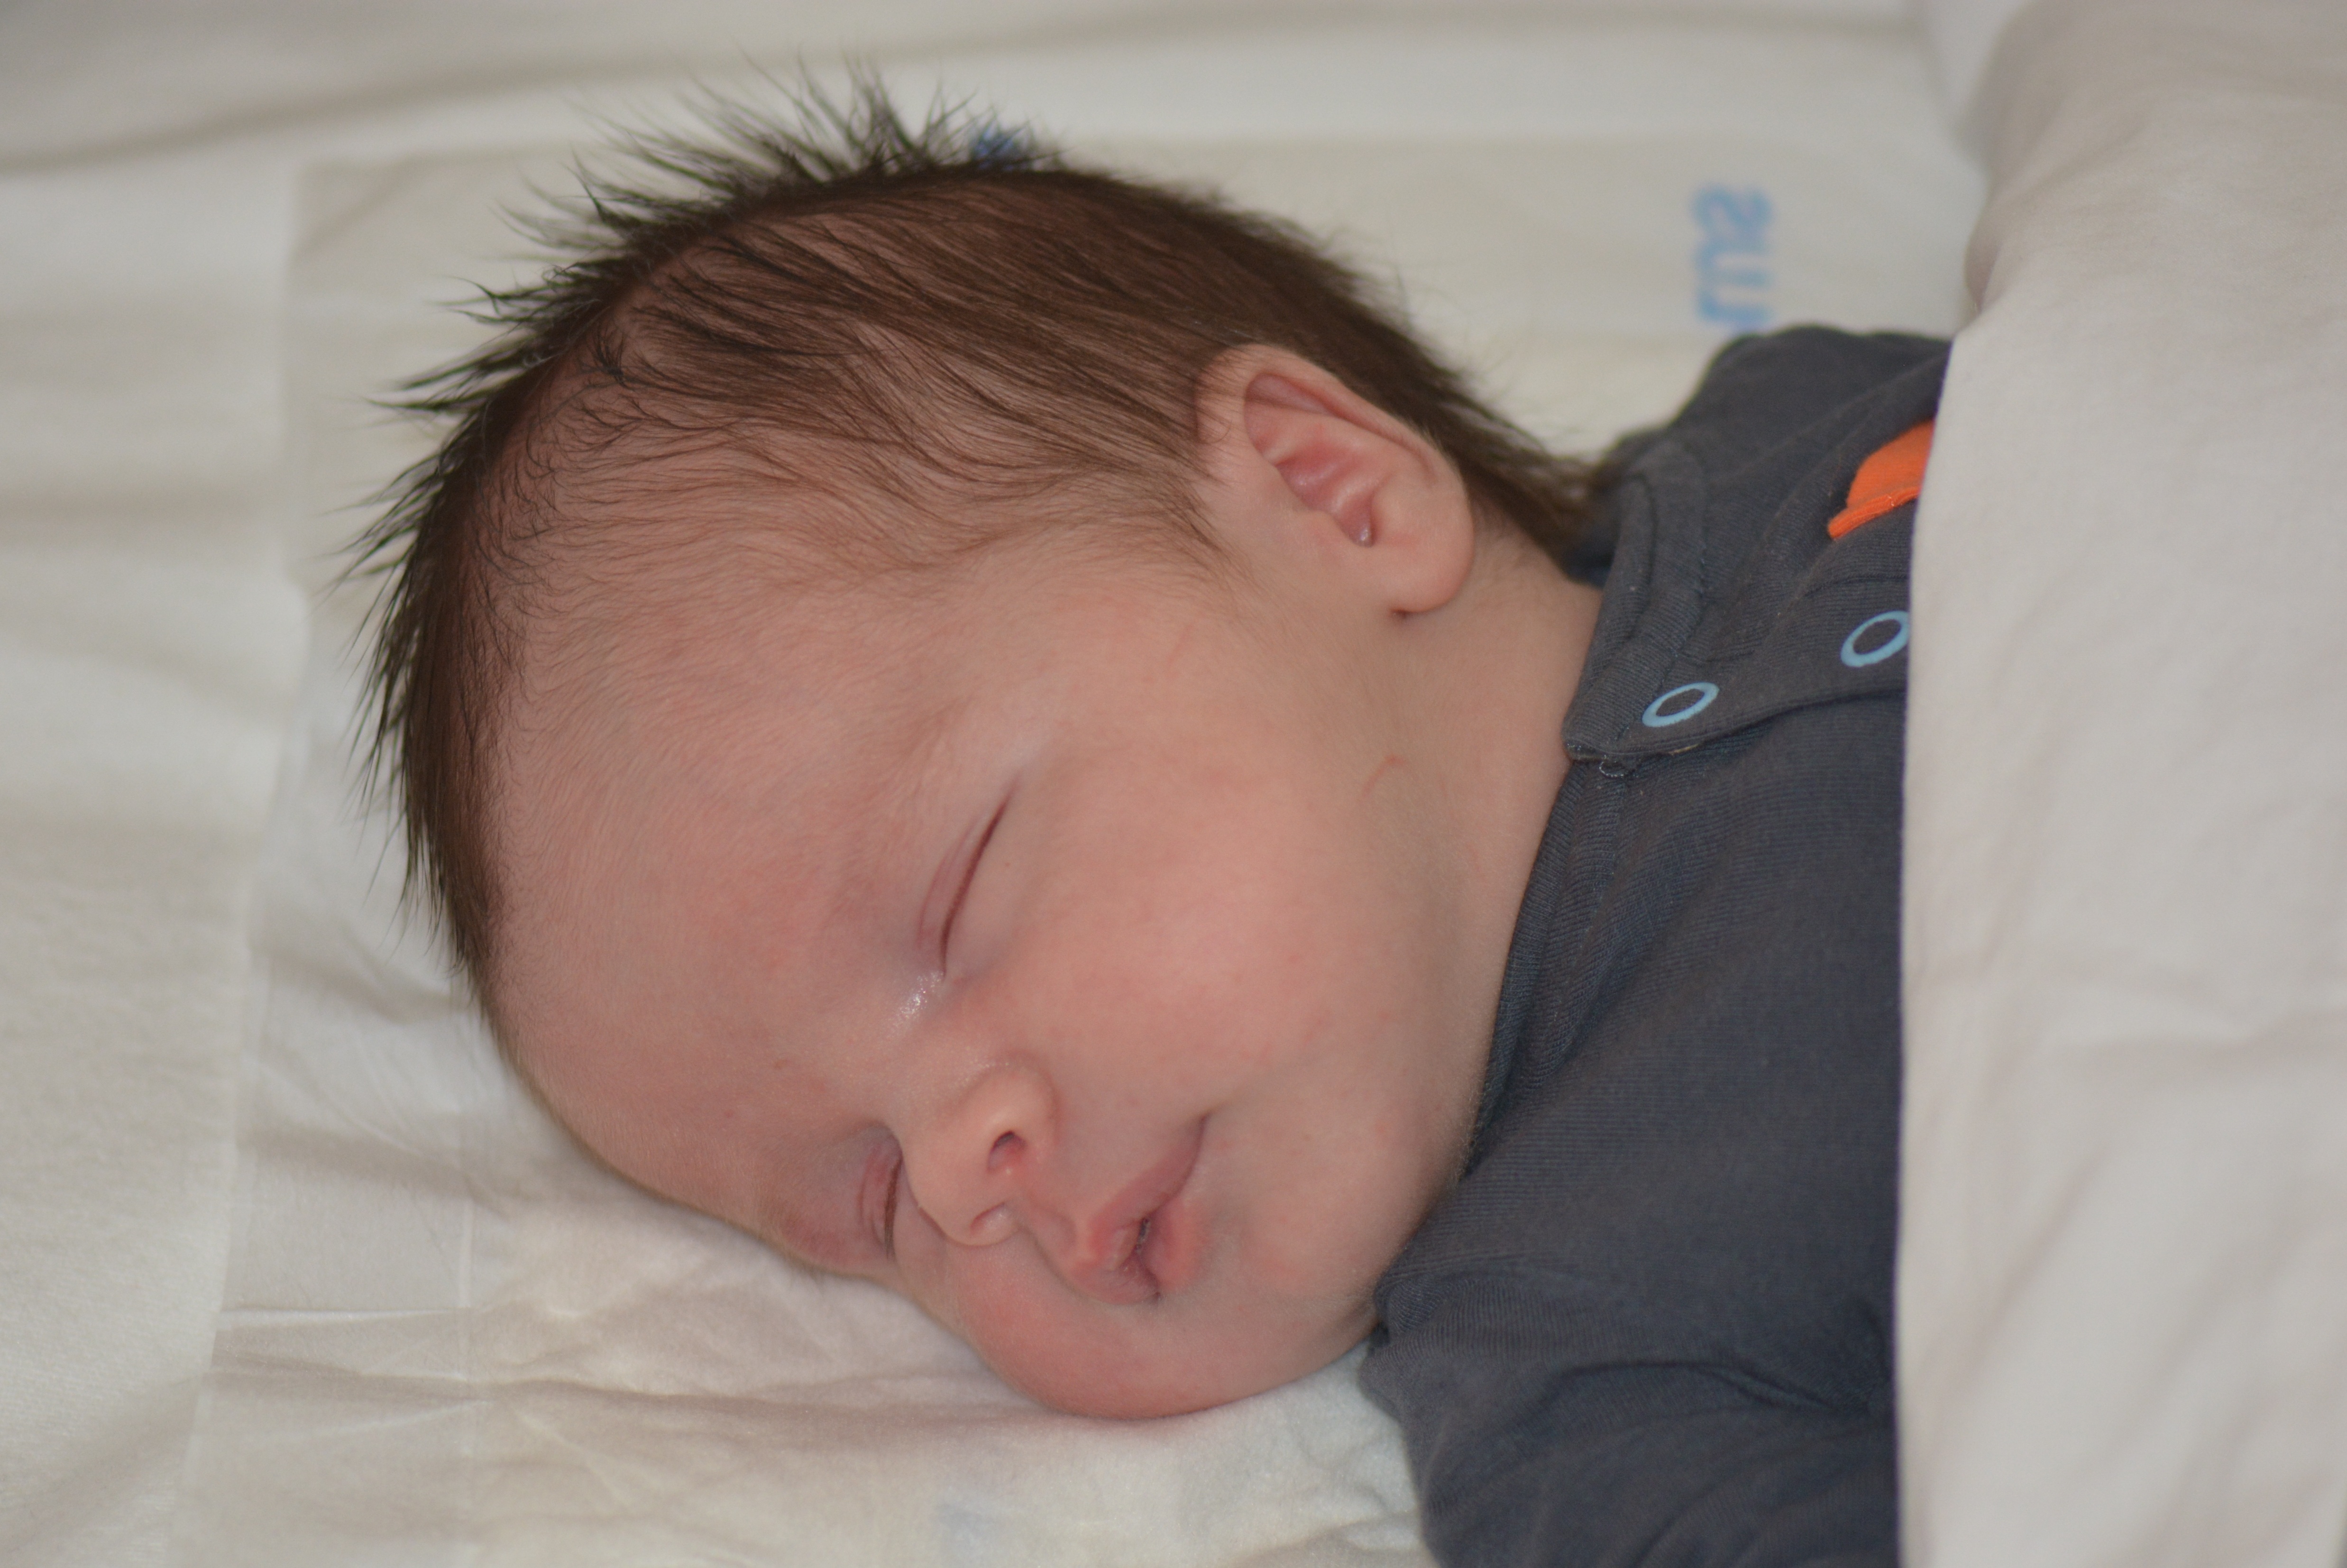
person, people, boy, child, baby, face, nose, sleep, infant, skin, human action